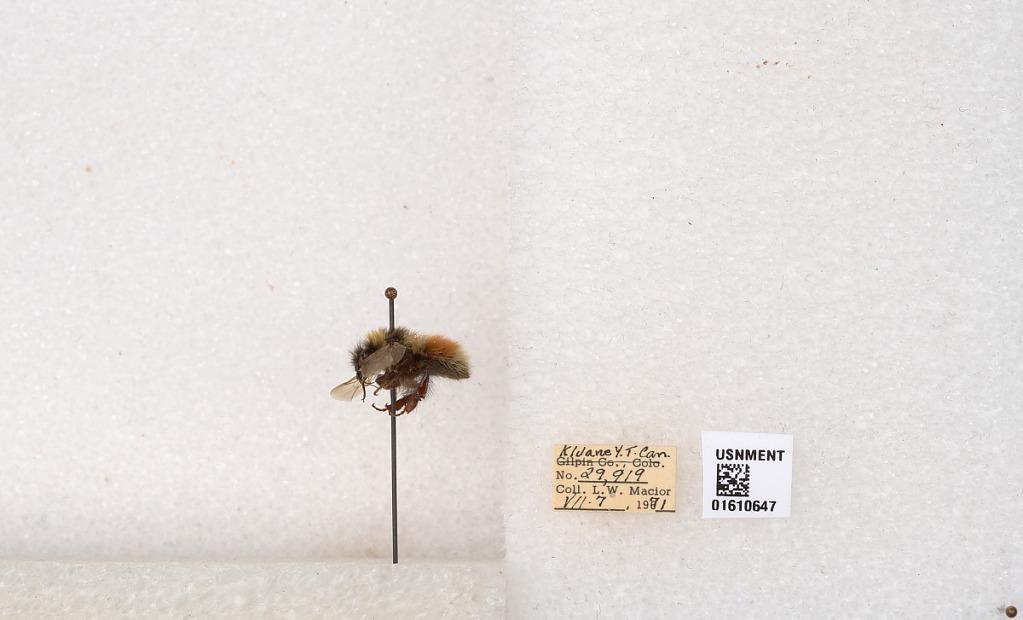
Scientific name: Bombus (Pyrobombus) sylvicola Kirby
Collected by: L. Macior
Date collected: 1971-7-7
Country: Canada
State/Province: Yukon Territory
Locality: Kluane National Park and Reserve
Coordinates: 60.7493, -139.504